Hayato Terahara

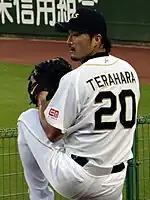
Terahara with the Orix Buffaloes.

On December 6, 2010, Terahara and Kazuya Takamiya was traded to the Orix Buffaloes exchange to Shogo Yamamoto and .